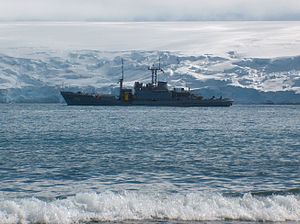
Antarktis / Politik
Skibet Vanguardia, fra Uruguays flåde bringer forsyninger frem.
Antarktis er et kontinent hvis midte ligger tæt på den geografiske sydpol. Det kaldes derfor også for Sydpolsegnene. Ligesom Arktis har Antarktis lave temperaturer året rundt, især i vinterperioden omkring juni måned, hvor der er mørkt døgnet rundt. Om sommeren omkring december måned er der lyst døgnet rundt.